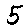
Label: 5